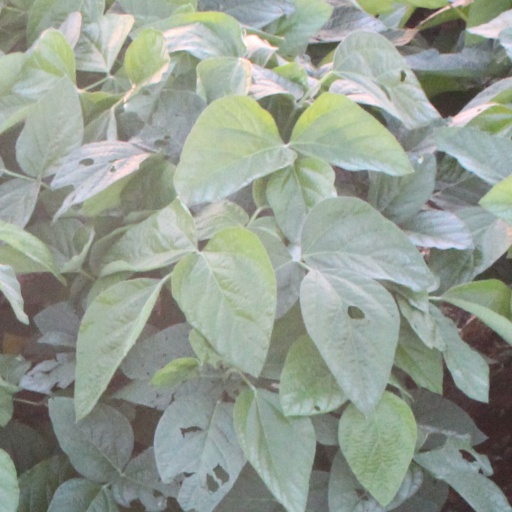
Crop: soybean